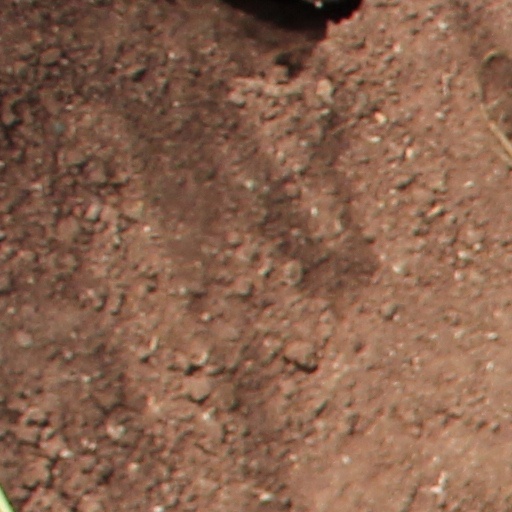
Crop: wheat